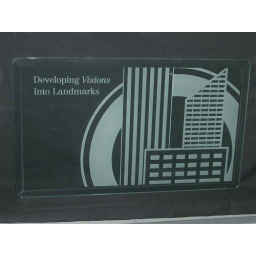
Corporate logo etched or carved in glass sign by Sans Soucie.